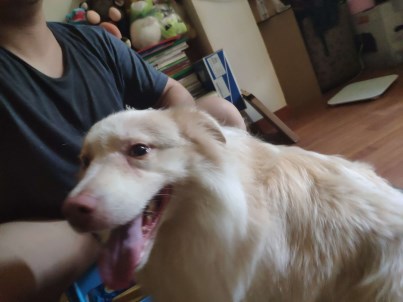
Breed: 2594-n000109-Border_collie